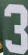
Number: 3